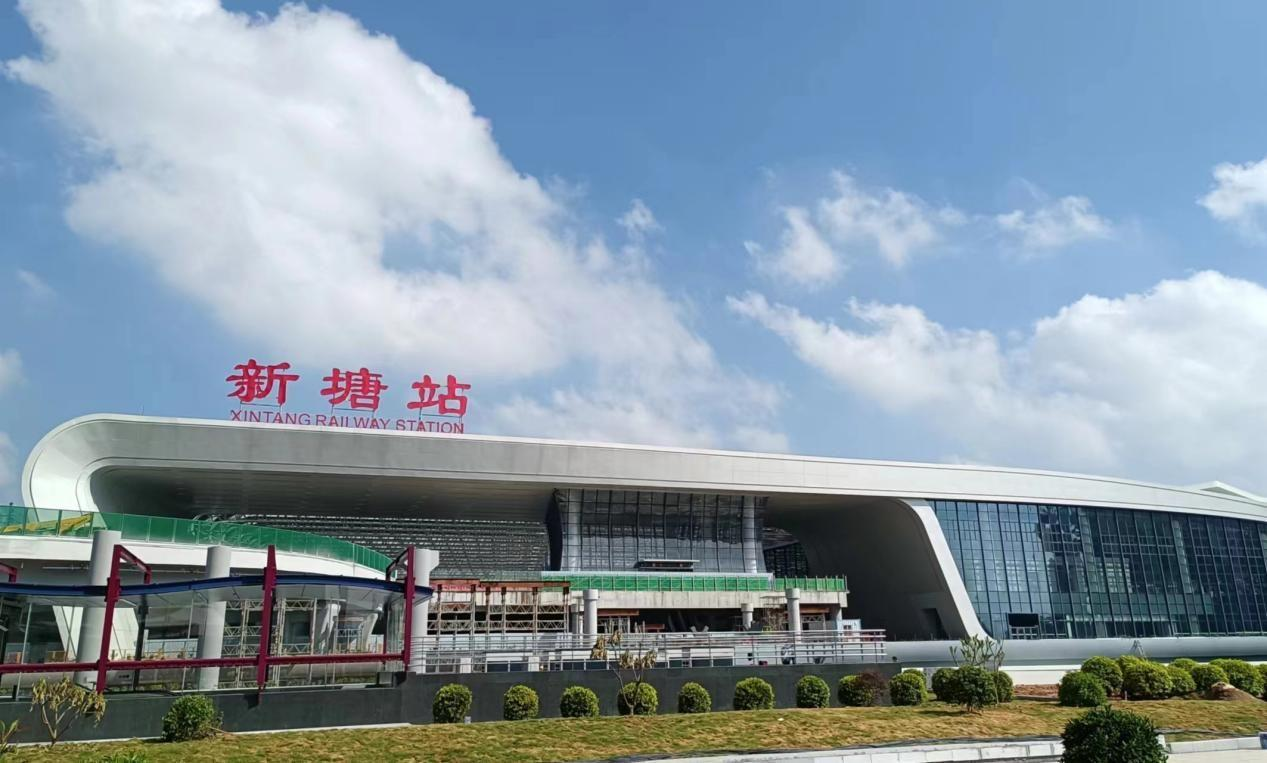
地标名称：新塘站
所在城市：广州市·增城区